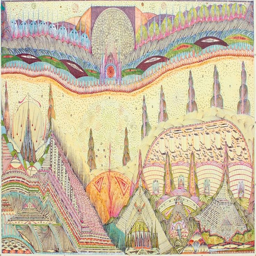
constitutional republic born person - a gardener with no experience in art , an ufo sighting changed his life and has since inspired this amazing work !